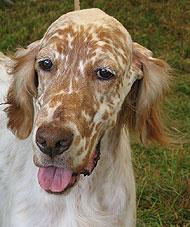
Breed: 203-n000022-English_setter